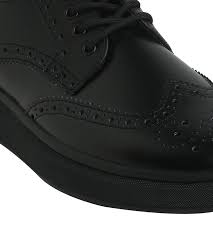
Label: Brogue